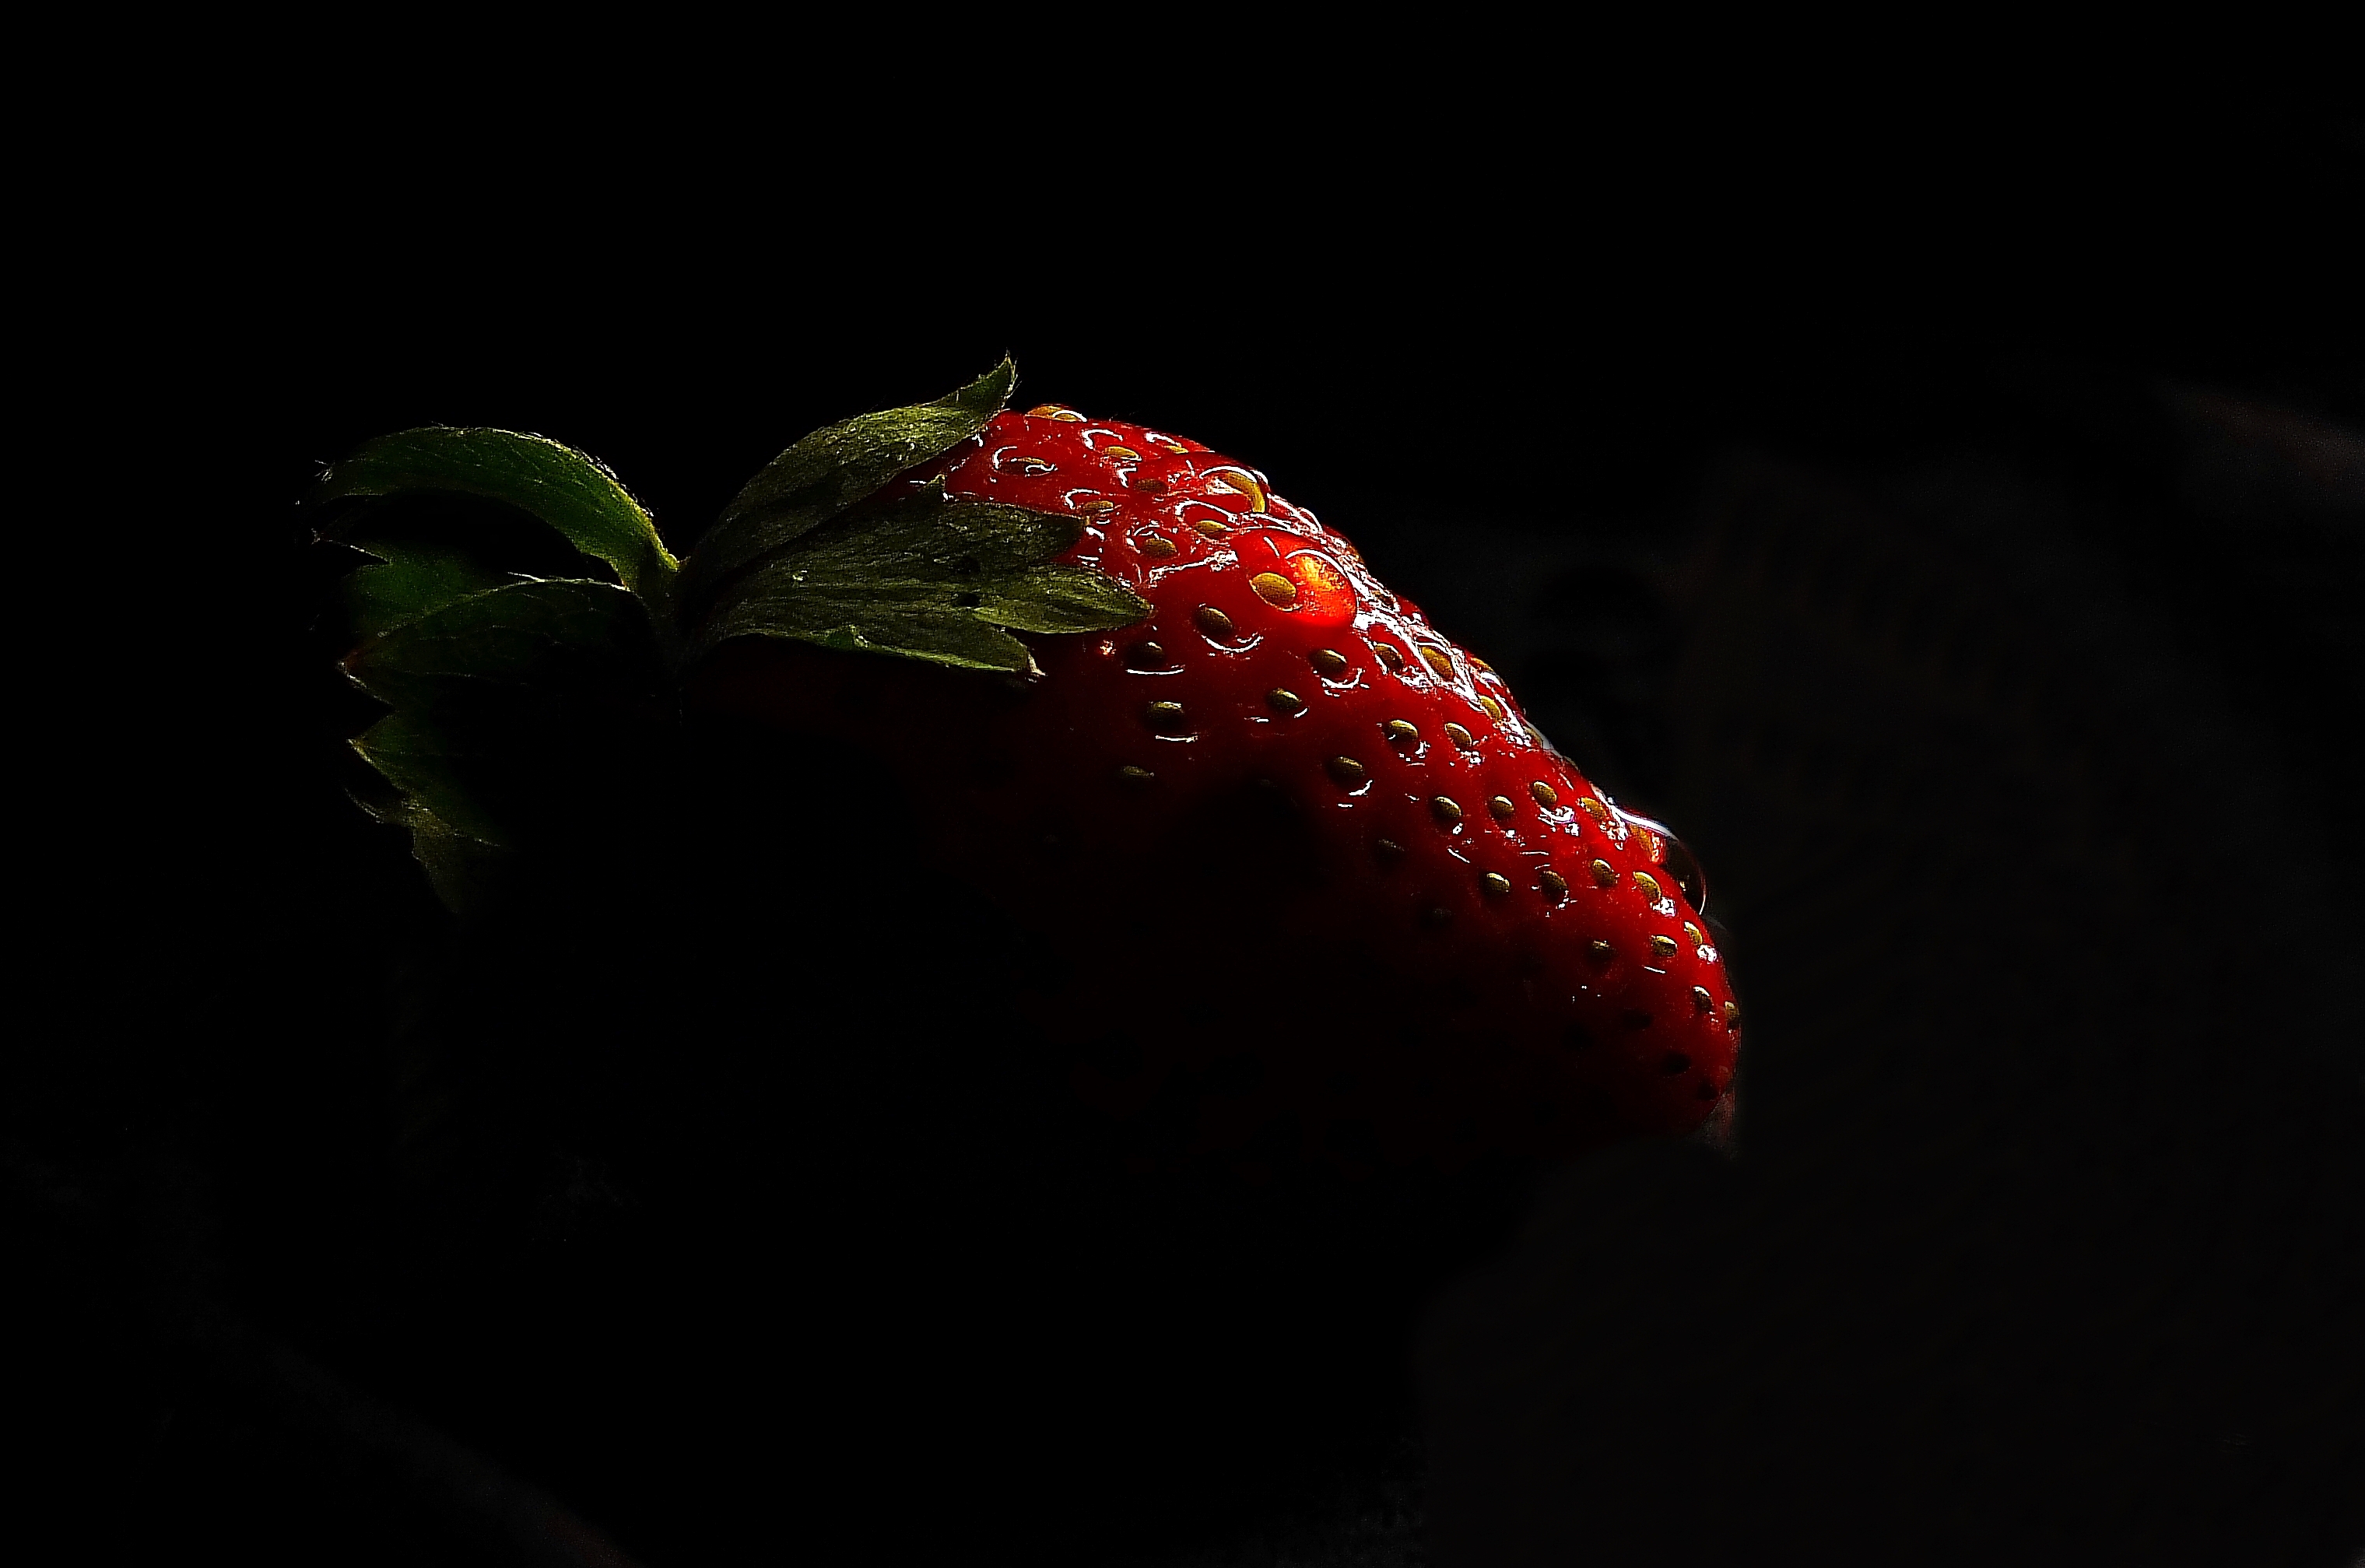
plant, photography, fruit, leaf, flower, petal, food, green, red, produce, macro, darkness, flora, strawberry, close up, mygearandme, strawberries, ggl1, gaby1, varios, some, fujifilmxs1, macro photography, flowering plant, chili pepper, land plant, bell peppers and chili peppers